Inorganic polymer

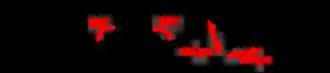
The inorganic polymer (SN)

In polymer chemistry, an inorganic polymer is a polymer with a skeletal structure that does not include carbon atoms in the backbone. Polymers containing inorganic and organic components are sometimes called hybrid polymers, and most so-called inorganic polymers are hybrid polymers. One of the best known examples is polydimethylsiloxane, otherwise known commonly as silicone rubber. Inorganic polymers offer some properties not found in organic materials including low-temperature flexibility, electrical conductivity, and nonflammability. The term "inorganic polymer" refers generally to one-dimensional polymers, rather than to heavily crosslinked materials such as silicate minerals. Inorganic polymers with tunable or responsive properties are sometimes called smart inorganic polymers. A special class of inorganic polymers are geopolymers, which may be anthropogenic or naturally occurring.